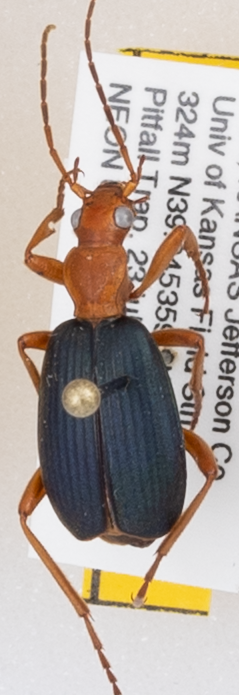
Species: Brachinus alternans
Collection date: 2019-07-23
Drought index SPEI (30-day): -0.628
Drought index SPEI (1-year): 1.45
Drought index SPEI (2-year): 0.71